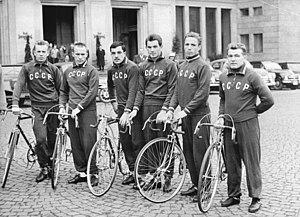
Le Grand Prix cycliste de L'Humanité était une compétition sportive organisée par le journal français L'Humanité et par l'organisation du sport travailliste, la Fédération sportive et gymnique du travail. Créé en 1927, sous la forme d'une classique routière d'une journée, il devient en 1937 une course par étapes sur 2 jours. La XIᵉ édition est disputée en 1939. Interrompue de 1940 à 1944, son organisation annuelle est reprise en 1945. Il est disputé sous des formes variables jusqu'en 1955. À partir de 1956 jusqu'à son antépénultième édition de course sur route, en 1977, c'est une épreuve par étapes, d'une durée de deux ou trois jours entre Rouen-Le Havre et Paris. Les deux dernières courses s'éloignent des terrains traditionnels normands et font itinéraire en Picardie puis en Champagne avant de s'achever comme chacune des éditions depuis 1927, en banlieue parisienne.